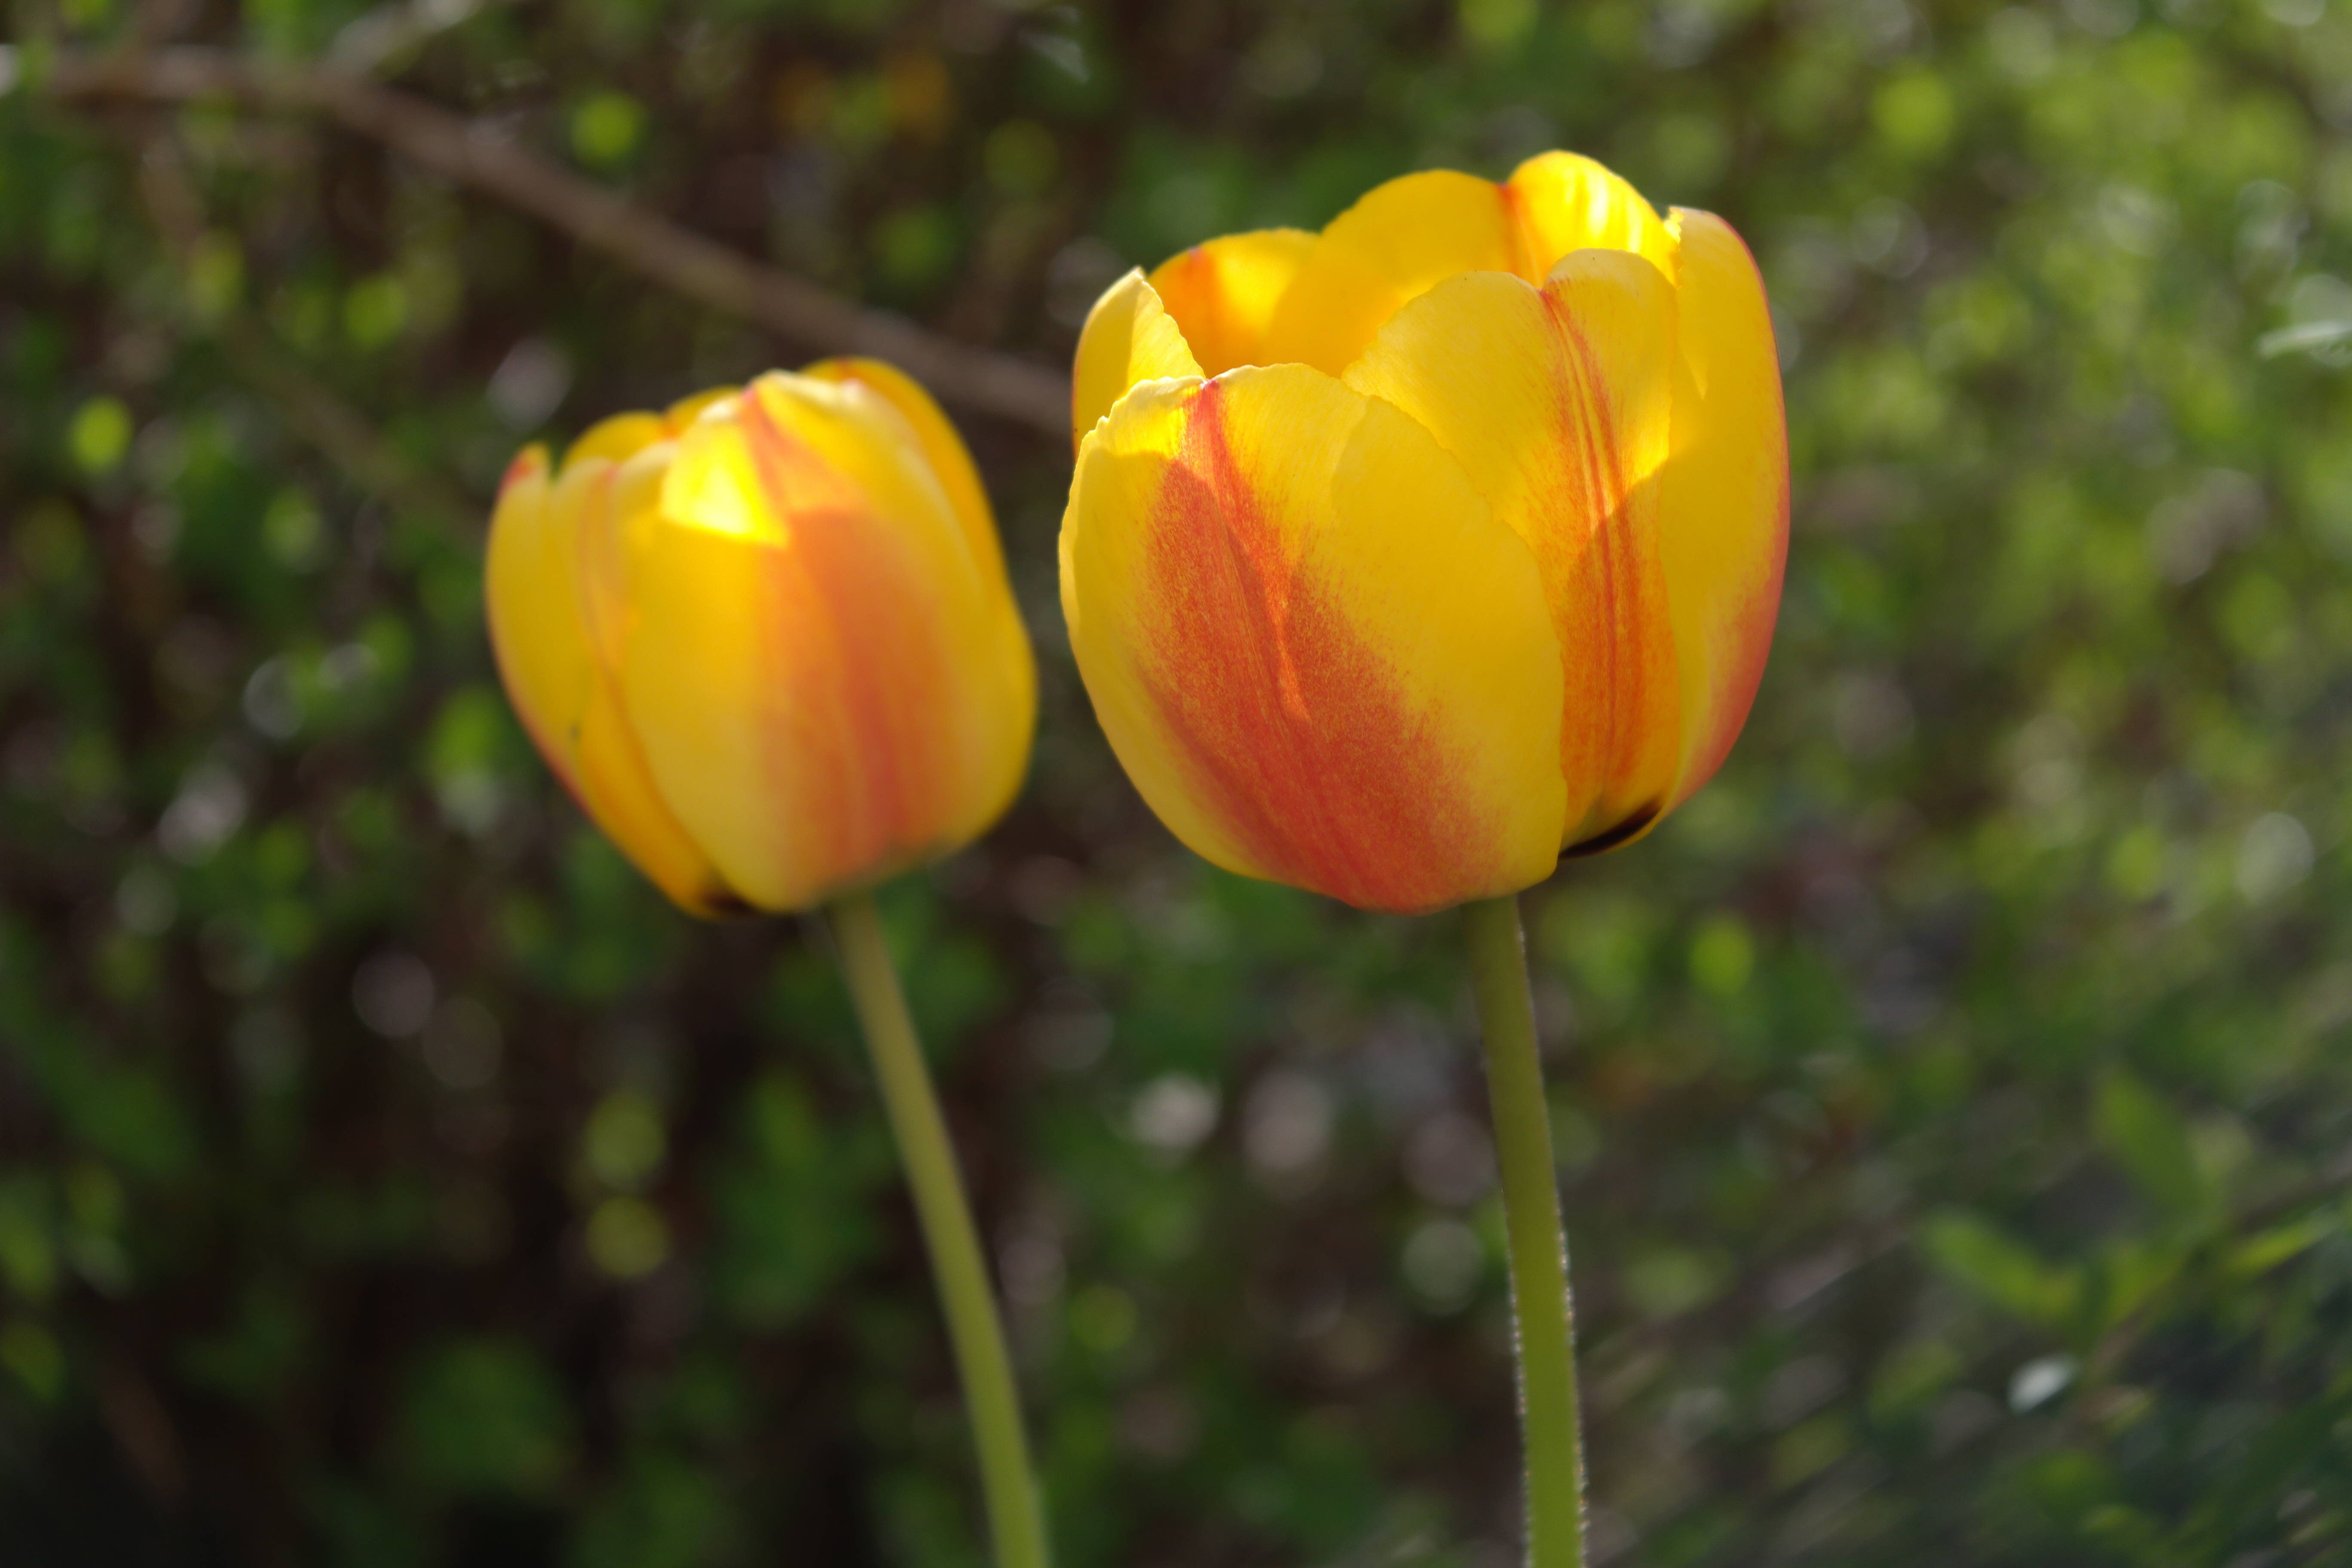
nature, blossom, plant, flower, petal, bloom, tulip, orange, spring, macro, botany, yellow, close, flora, yellow flower, wildflower, bright, macro photography, flowering plant, lily family, plant stem, land plant